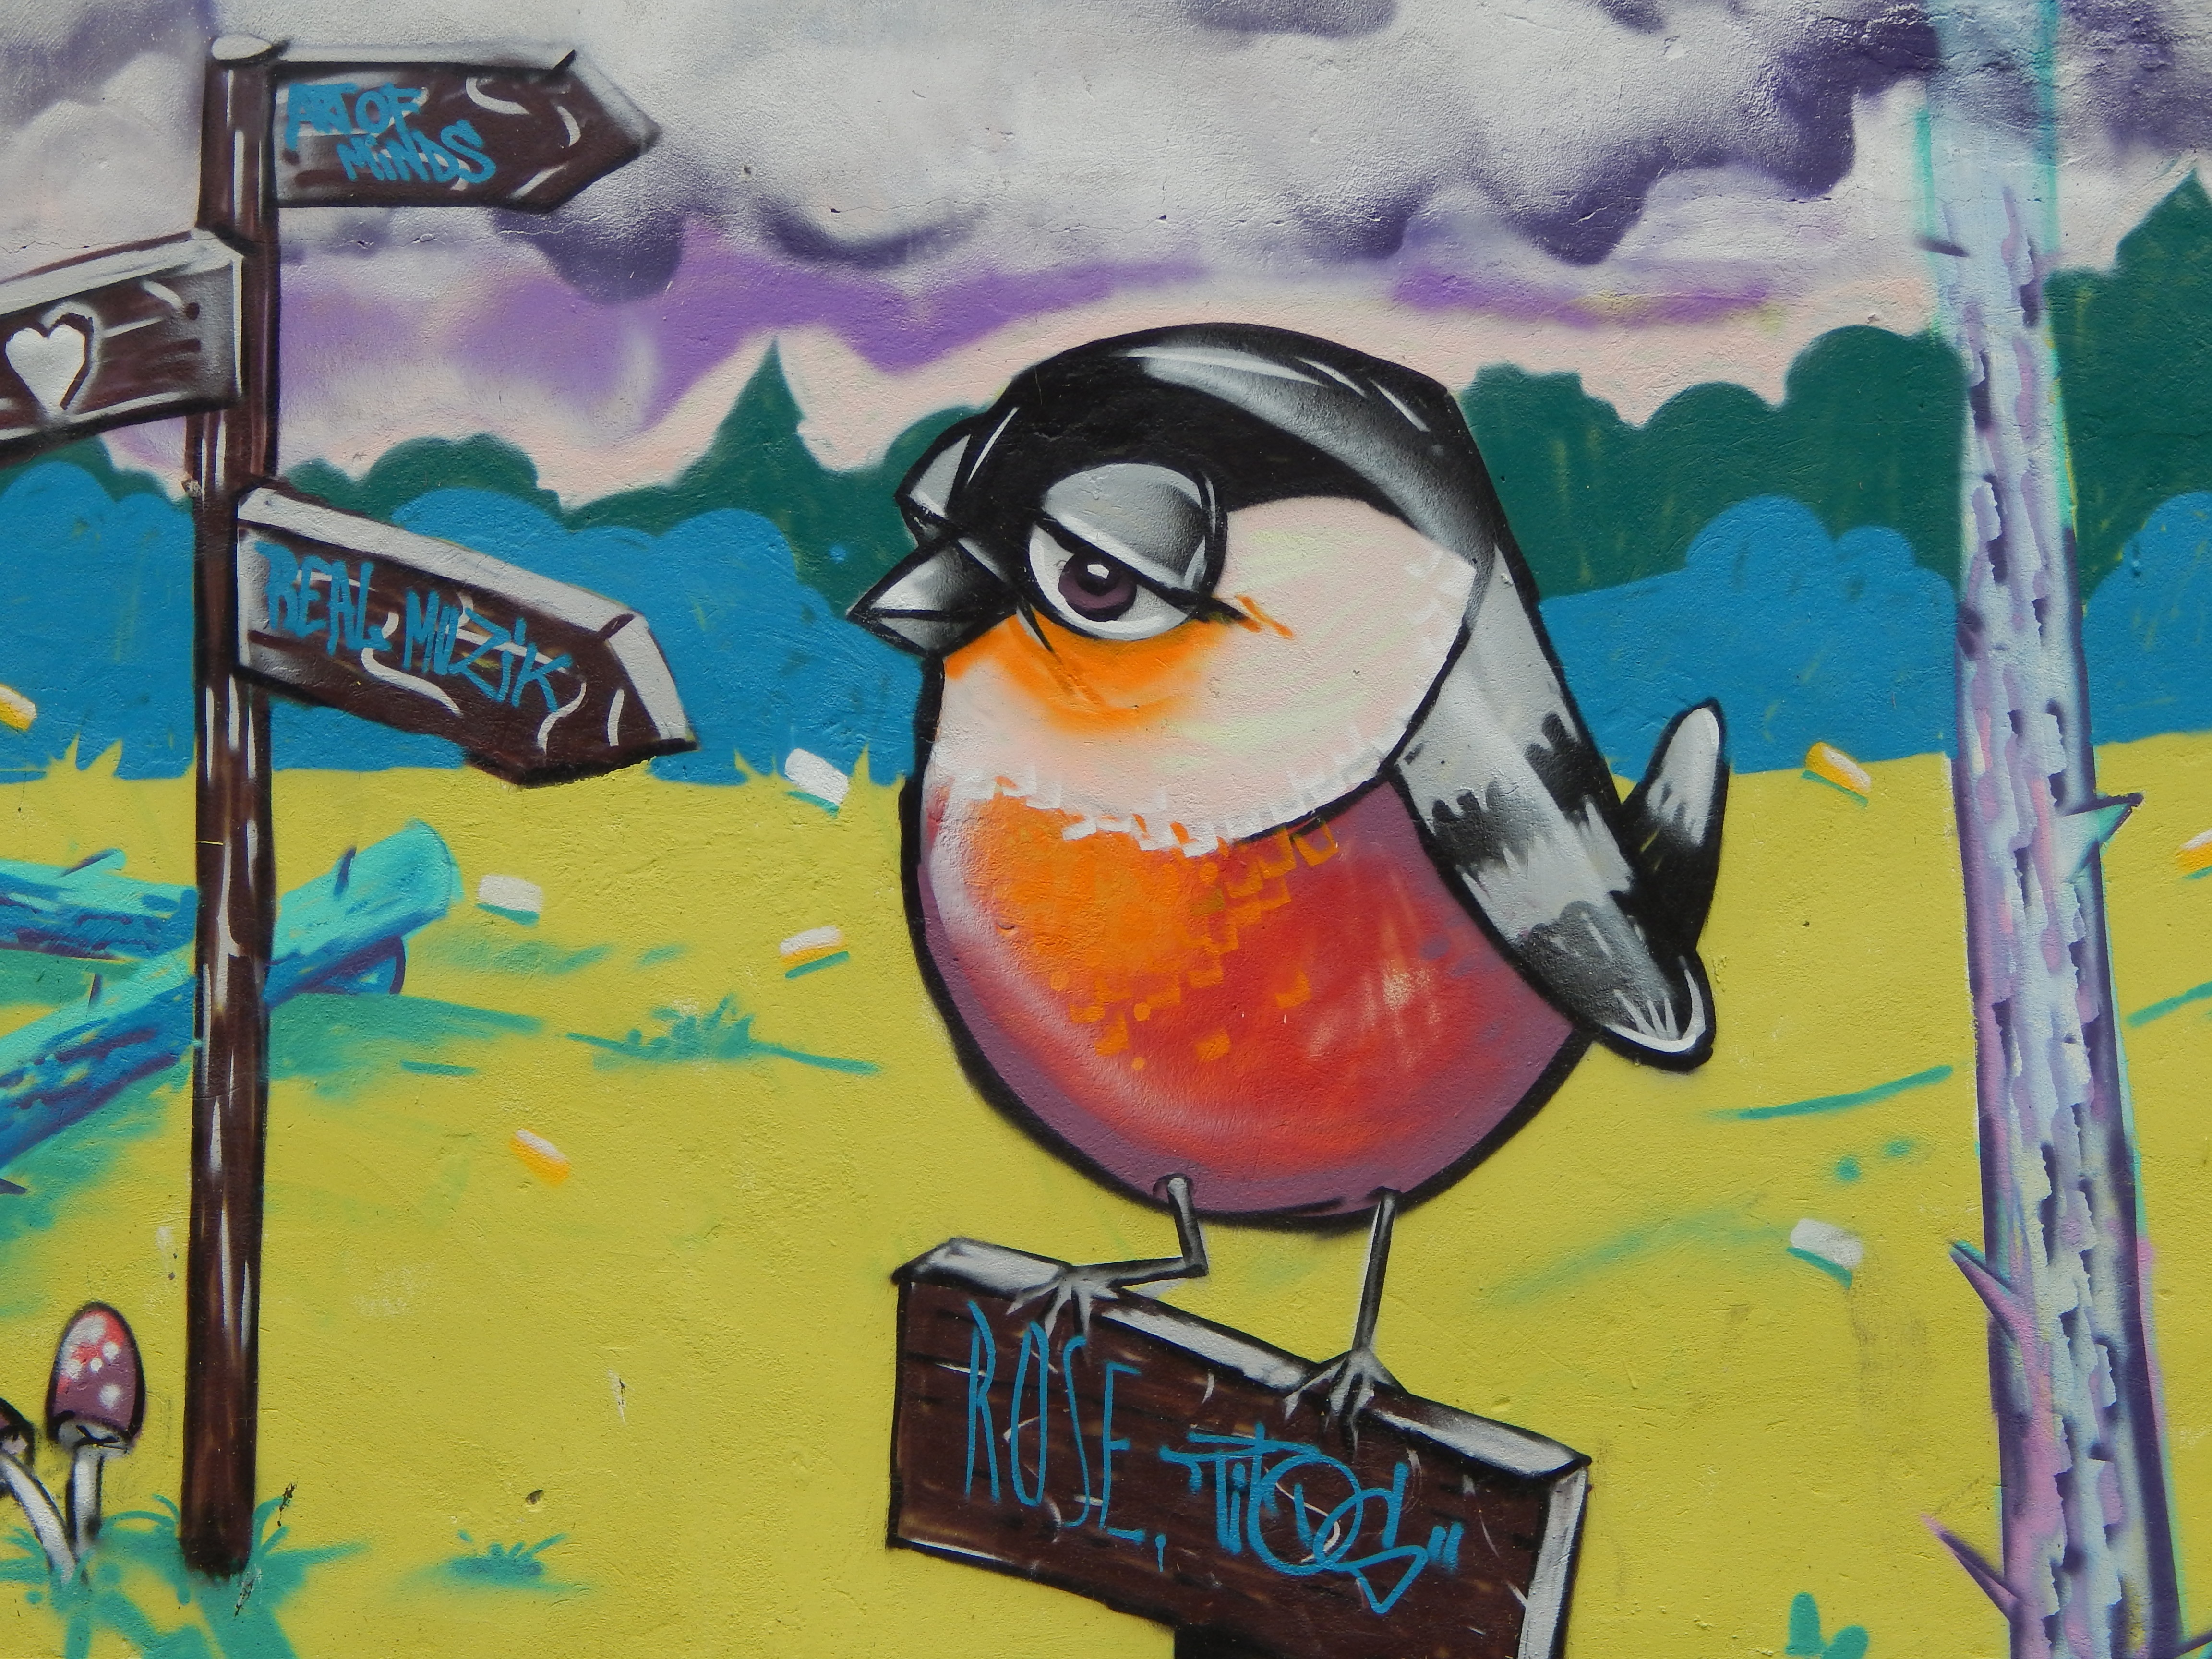
bird, painting, art, illustration, picture, graphics, modern art, the art of, acrylic paint